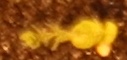
Label: Flax